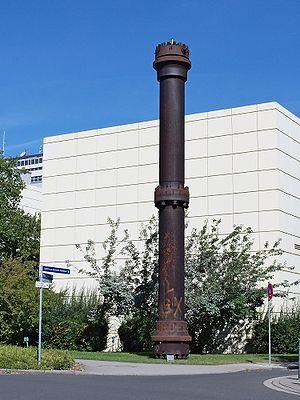
L'ammoniac est un composé chimique de formule NH₃. Dans les conditions normales de température et de pression, c'est un gaz noté NH₃ gaz. Il est incolore et irritant.
En chimie, la catalyse se réfère à l'accélération ou la réorientation de la cinétique de réaction au moyen d'un catalyseur, et dans certains cas à la sélectivité pour diriger la réaction dans un sens privilégié.